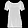
Label: Shirt